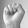
ASL letter: S